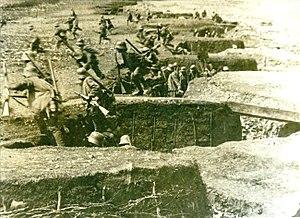
Ludwig Goiginger, né le 11 août 1863 à Vérone dans le royaume de Lombardie-Vénétie, alors partie de l'Empire d'Autriche, mort le 28 août 1931 à Neustift près de Graz, est un général de l'armée austro-hongroise qui a combattu pendant la Première Guerre mondiale.
La bataille de Caporetto est une bataille de la Première Guerre mondiale, qui eut lieu du 24 octobre au 9 novembre 1917 dans le Nord de l'Italie. Caporetto, aujourd’hui Kobarid en Slovénie, est alors le point central d'une offensive austro-allemande menée par Otto von Below qui bouscule les armées italiennes.